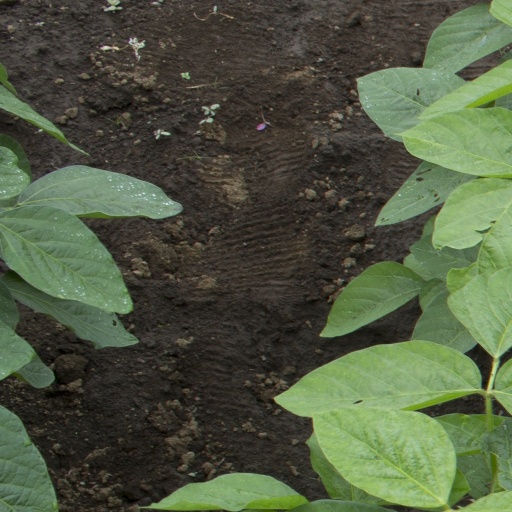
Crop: soybean